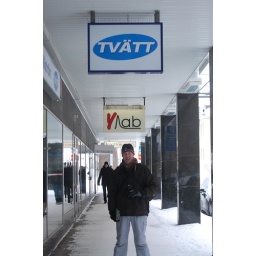
Paul is such a Tvatt standing under this sign